Avianca

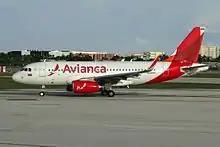
Avianca Airbus A319-100 at Miami International Airport in 2014

Avianca had significant financial liabilities in 2019. Because of this, they issued more debt to cover short-term liabilities and concluded a debt exchange on December 31, 2019. In response to the global outbreak of COVID-19, the Colombian government's lockdown suspended Avianca's domestic and international operations; most of the company’s 20,000 employees went without pay throughout this period, and the airline operated no scheduled passenger flights between late March and May outside of repatriation missions. As a result of this temporary cessation of business, the company saw 80% of its revenue stop.